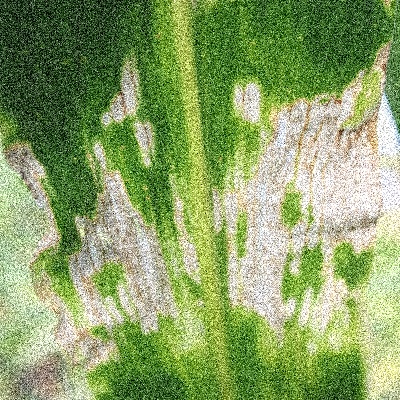
Label: Corn_(Maize)___Leaf_Spot